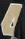
Number: 4